Parthian art

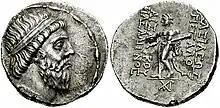
Coin of Mithridates I

The art of Parthia can be roughly divided into two style epochs: A Greek-style phase and a truly Parthian phase. These styles are not necessarily chronological phases following each other, but it can be viewed with strong chronological overlap. A Greek influenced city Seleucia on the Tigris was creating art in the Greek style much longer than the Eastern cities, such as Ecbatana. An example are the coins of Vonones I (6-12 AD), the specimens that were minted in Seleucia show a purely Greek style. The coins of the same ruler from Ecbatana show a style that is heavily distinguished away from Greek models.